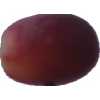
Label: pink_grape